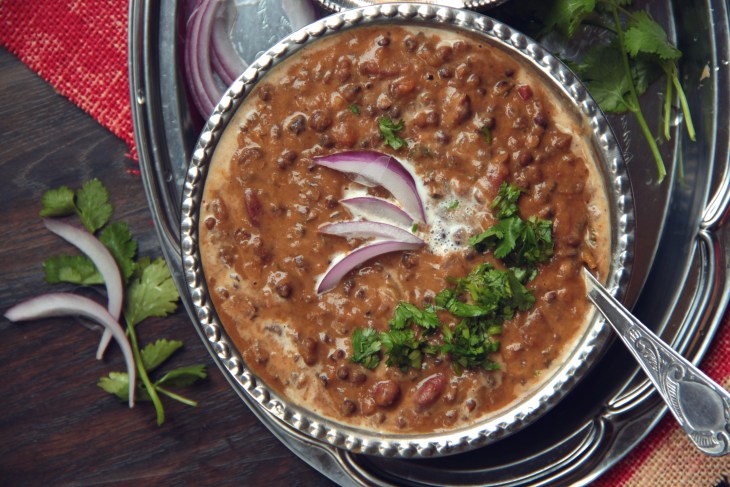
Dish: dal_makhani